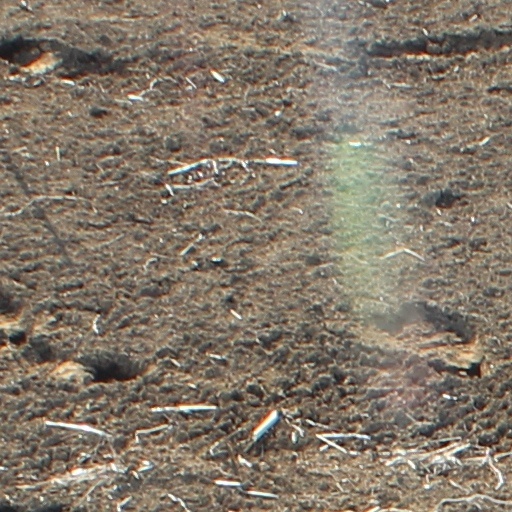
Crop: wheat